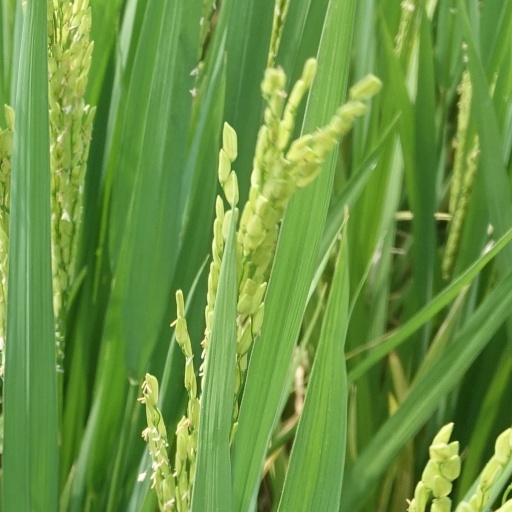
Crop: rice